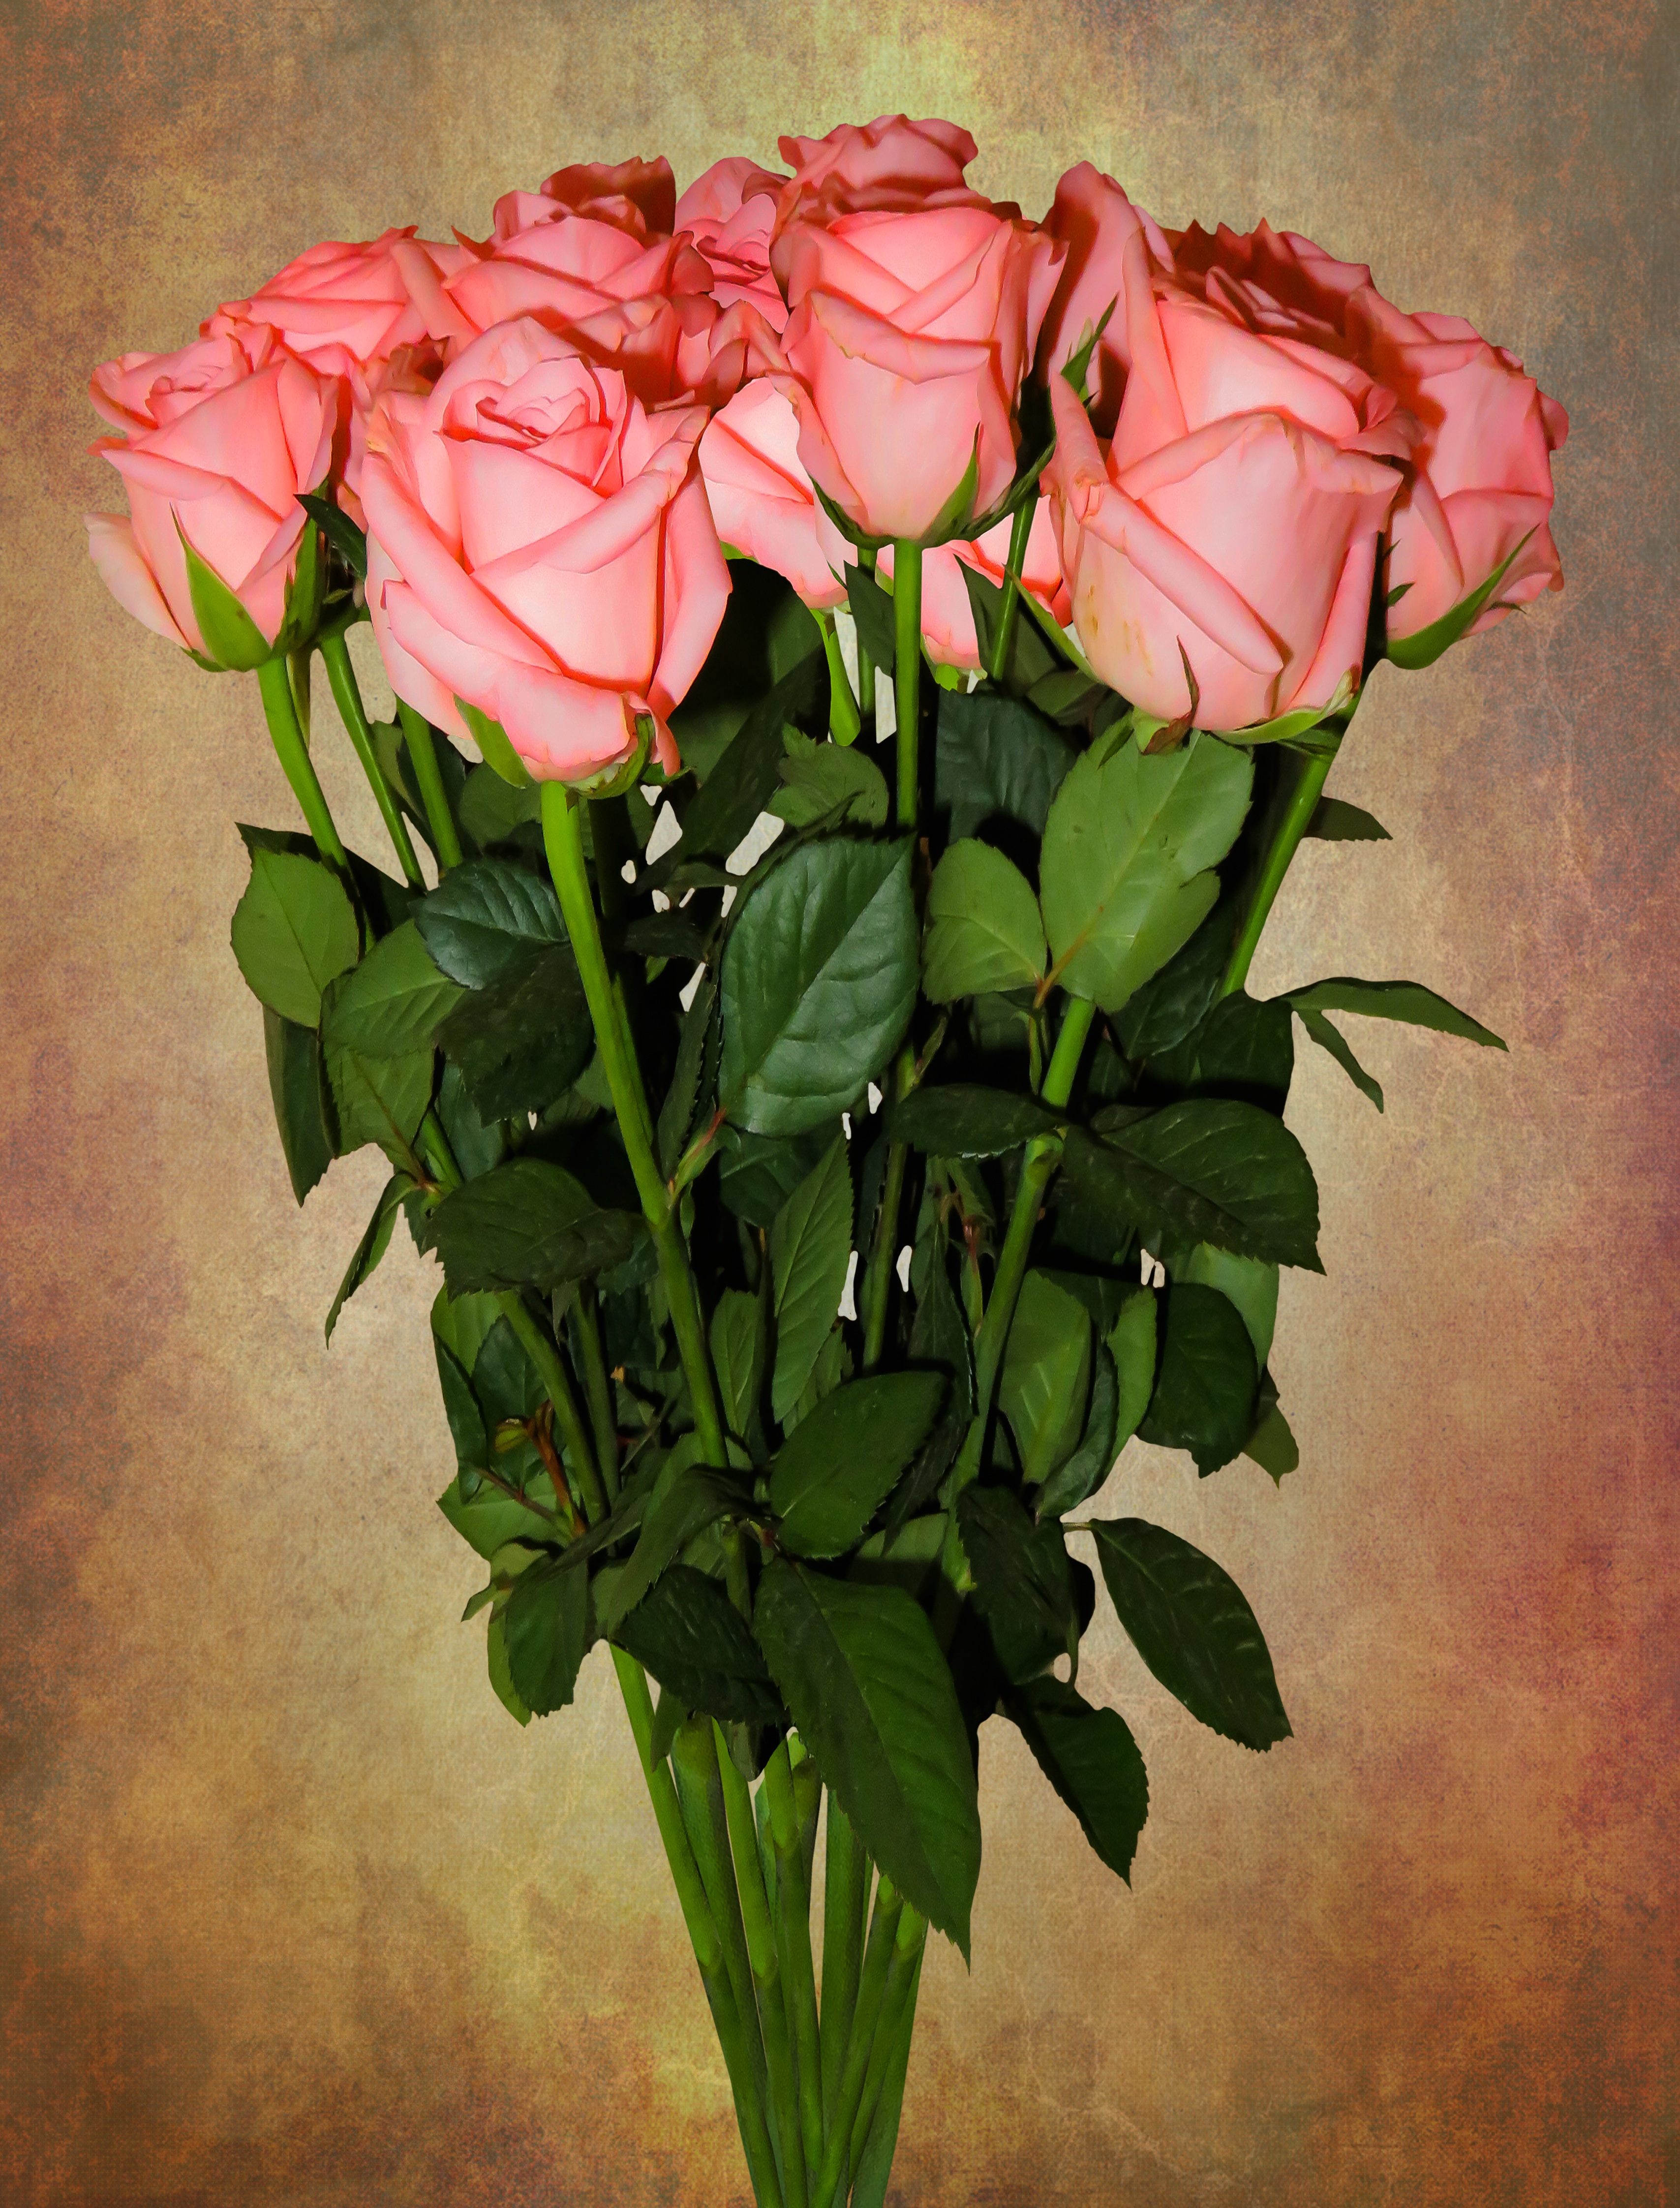
birthday bouquet, birthday, bouquet, flowers, roses, wedding bouquet, valentine's day, blossom, bloom, pink, congratulations, bouquet of roses, decoration, rose bloom, love, symbol